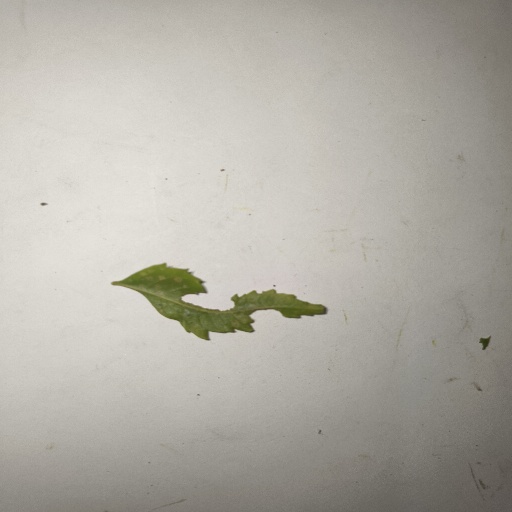
Species: Neem
Leaf condition: Shot Hole Leaf